Christopher Voss

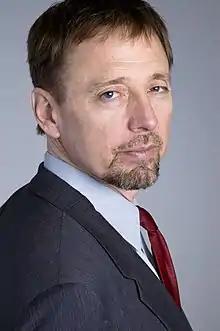
Chris Voss in 2007.

Christopher "Chris" Voss (born 28 November 1957) is an American businessman, author, and academic. Voss is a former FBI hostage negotiator, the CEO of The Black Swan Group Ltd, a company registered in Las Vegas, Nevada, and co-author of the book "Never Split the Difference". He is an adjunct Professor at Harvard Law School, Georgetown University's McDonough School of Business, and a lecturer at the Marshall School of Business at University of Southern California.